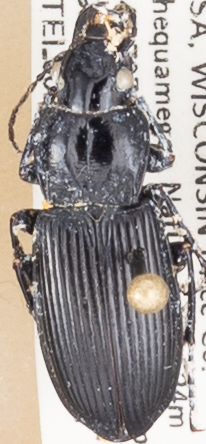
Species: Pterostichus melanarius melanarius
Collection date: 2021-06-29
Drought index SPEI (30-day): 0.47
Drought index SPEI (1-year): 0.54
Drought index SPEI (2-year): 1.45